Best Bet

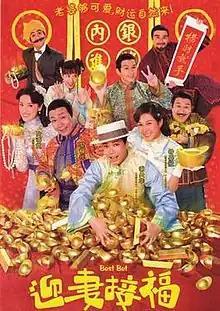
Official poster

Best Bet is a 2007 Hong Kong comedy television series produced by TVB and starring Michael Tse, Linda Chung, Wayne Lai and Anne Heung. The series was Tse's first leading television role and aired from 12 February to 9 March 2007 on TVB's operated channel, Jade.